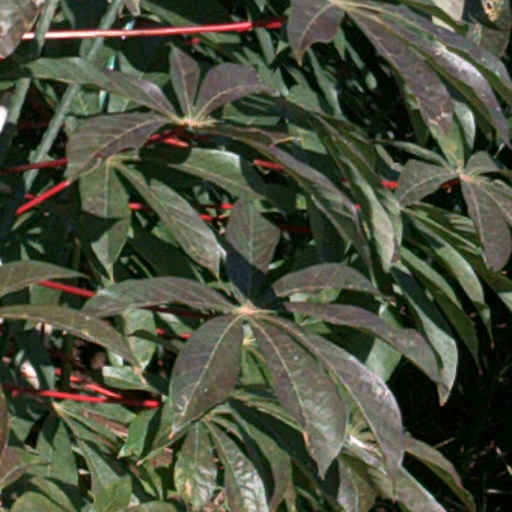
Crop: cassava